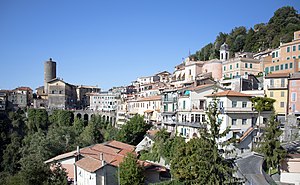
Nemi (Italien)
Udsigt over byen Nemi.
Nemi er en bjerglandsby beliggende i provinsen Rom i Italien.